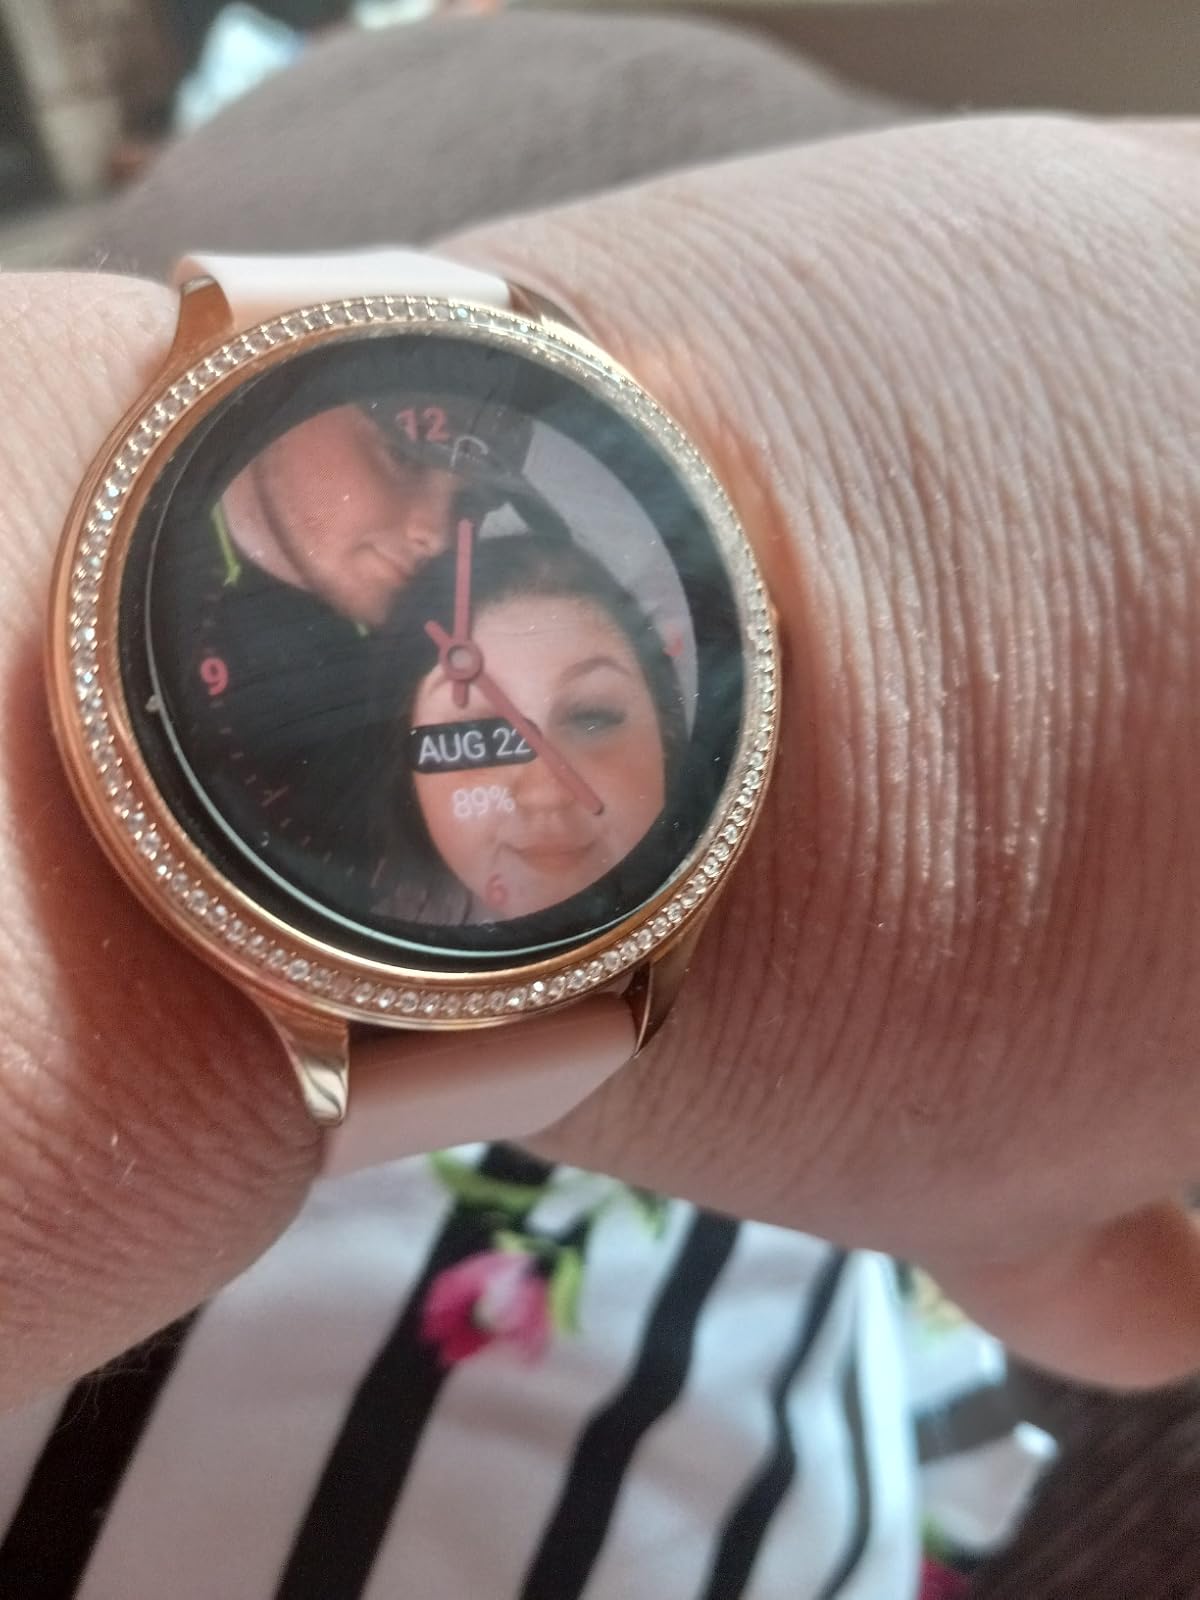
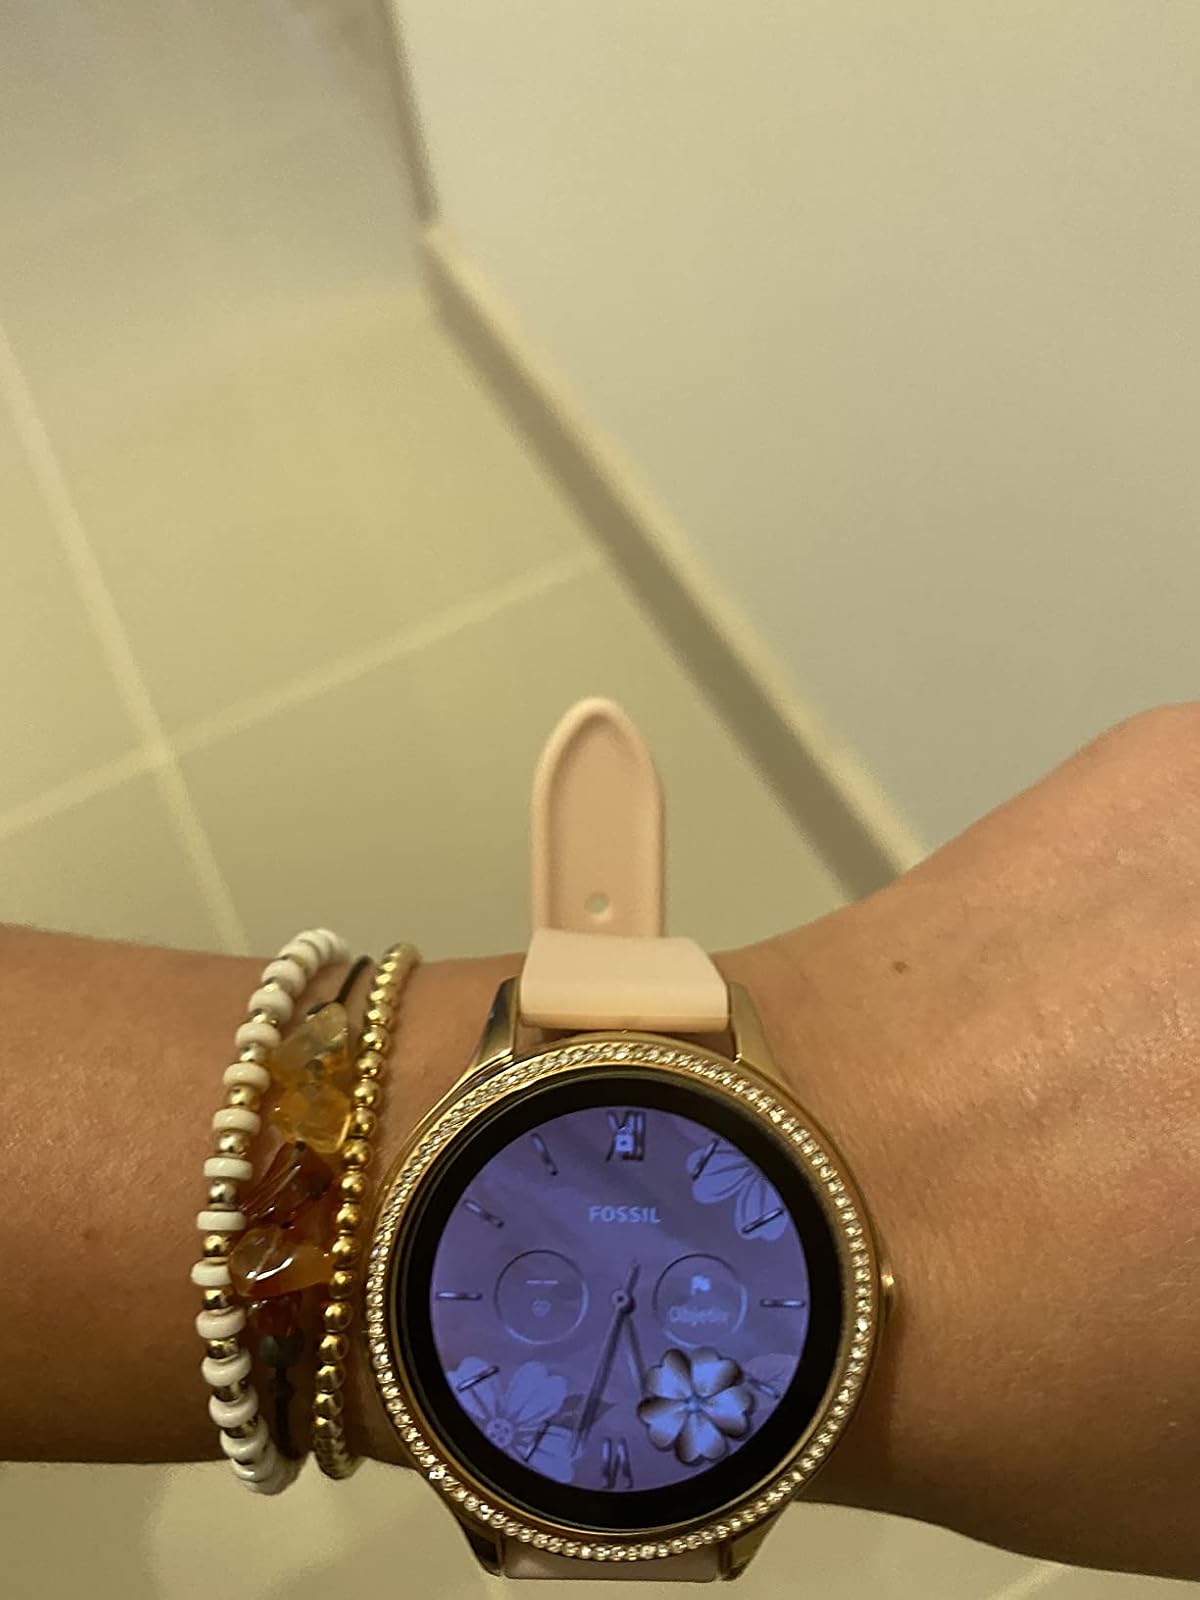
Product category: smartwatch
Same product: yes